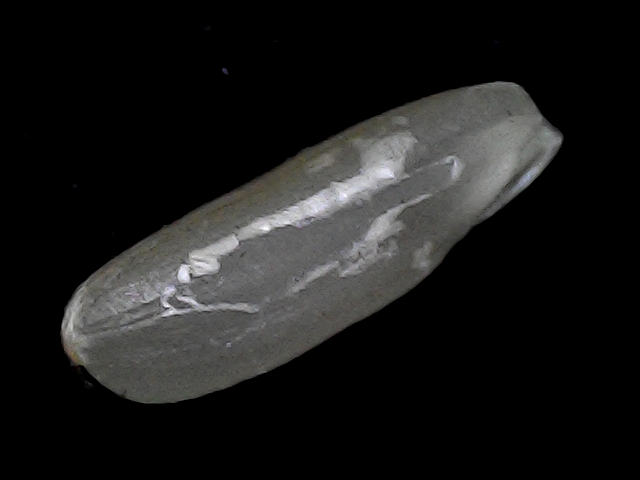
Rice variety: BD56